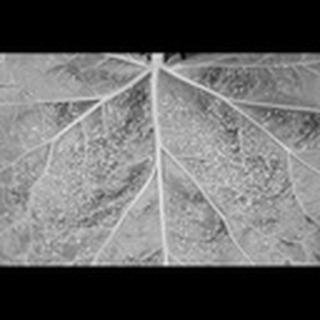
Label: cotton_aphids